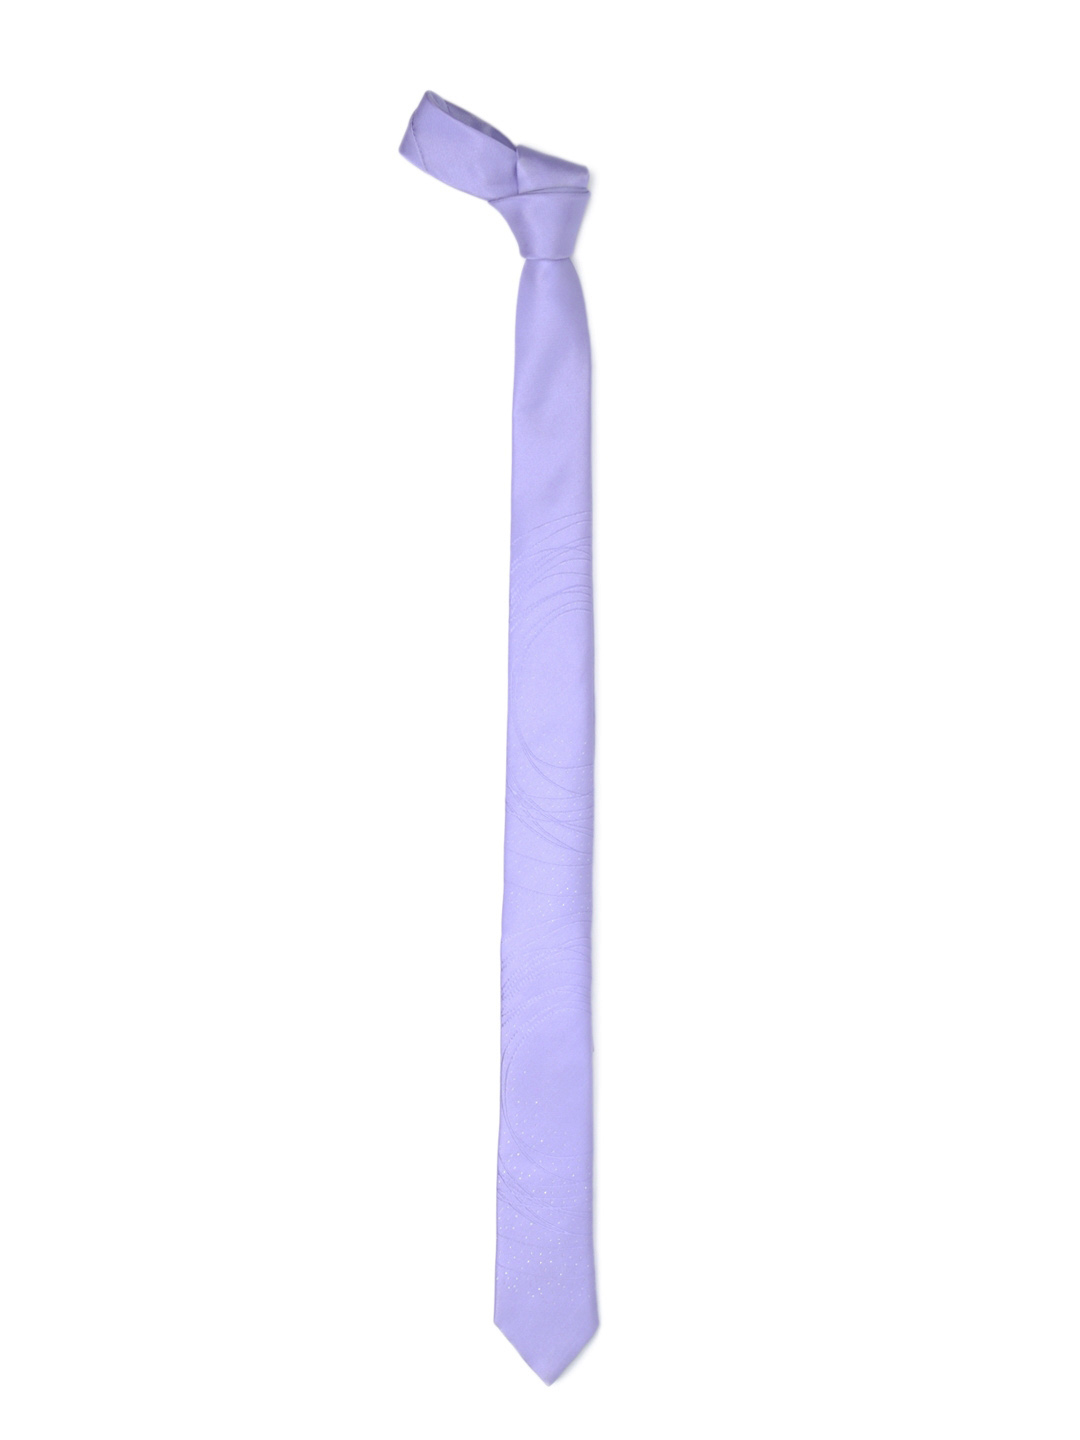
Parx Men Lavender Tie
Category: Accessories / Ties / Ties
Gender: Men
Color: Lavender
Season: Summer 2012
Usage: Formal